Protected areas of Indonesia

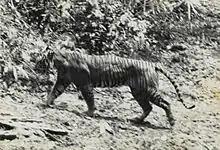
Javan tiger in the Ujung Kulon reserve that was established in 1921

In 1916 the colonial government of the Dutch East Indies introduced the Natural Monuments Ordinance, which led to the gazetting of 43 nature reserves in the following decade. The first two large reserves were Ujung Kulon (1921) protecting the Javan rhinoceros and Lorentz (1923) protecting indigenous tribes. In 1932 a new legal framework for protected areas was established by the Ordinance on Nature Reserves and Wildlife Sanctuaries. By 1940 a network of 101 natural monuments and 35 wildlife sanctuaries was created.